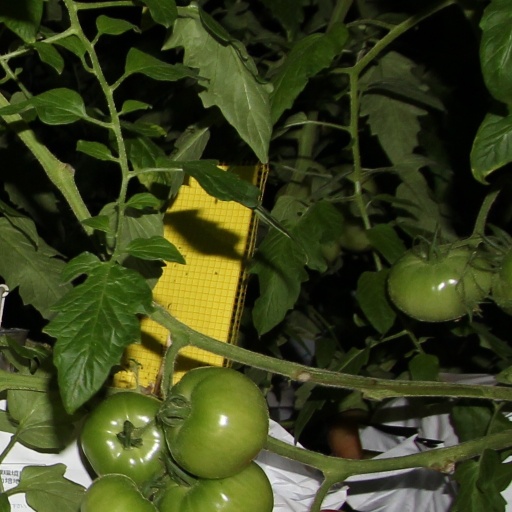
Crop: tomato